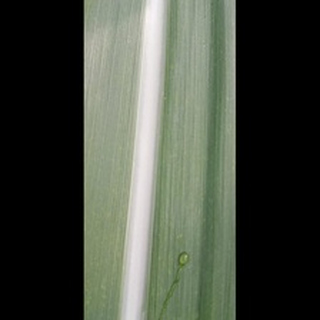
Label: healthy_sugarcane